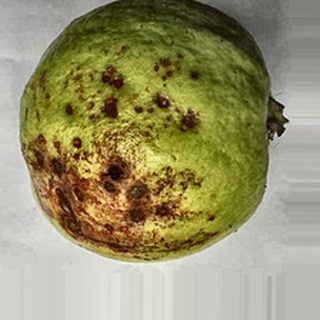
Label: guava_anthracnose